Burkini

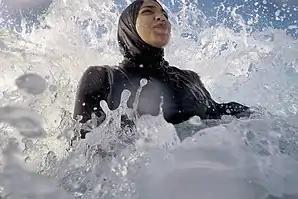
A woman wearing a burkini while swimming in the waves.

Zanetti's Sydney-based company Ahiida owns the trademarks to the words "burqini" and "burkini", but the words have become generic terms for similar forms of modesty swimwear. This type of suit covers the whole body except the face, the hands and the feet, whilst being light enough to enable swimming.